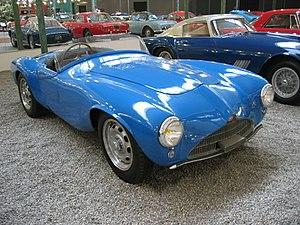
Cette liste présente les véhicules automobiles protégés au titre des monuments historiques en France.
Roland Bugatti est un industriel automobile français, héritier en 1947 de la marque automobile Bugatti fondée par son père Ettore Bugatti en 1909 et poursuivie par son frère Jean Bugatti entre 1936 et 1939.
La Bugatti Type 252 est un des tout derniers modèles d'étude prototype de voiture de la marque historique Bugatti conçue entre 1957 et 1962.